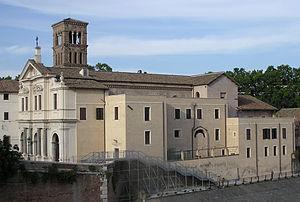
La basilique San Bartolomeo all'Isola est un édifice religieux catholique sis sur l’île tibérine, à Rome. Construite à la fin du Xᵉ siècle par Otton III la basilique est, depuis l'an 2000 le sanctuaire des martyrs contemporains du christianisme.